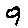
Label: 9